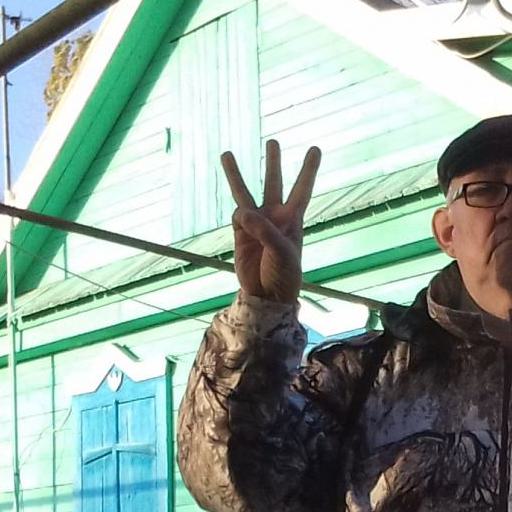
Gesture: three